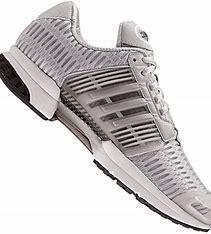
Brand: Adidas
Model: Climacool 1